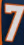
Number: 7